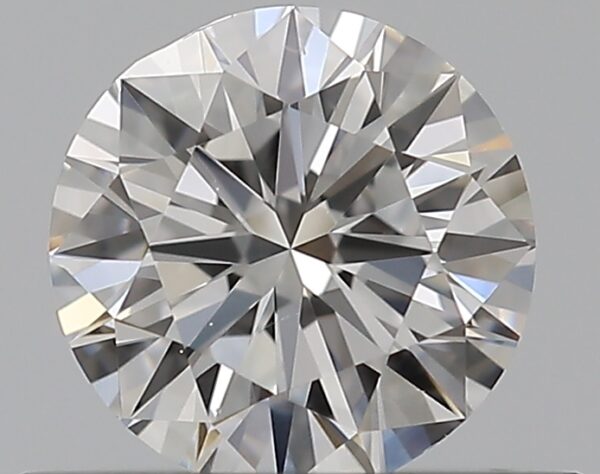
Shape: round
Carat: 0.5
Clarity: VS2
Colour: F
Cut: EX
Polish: VG
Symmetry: VG
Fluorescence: M
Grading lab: GIA
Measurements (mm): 5.06 x 5.12 x 3.11